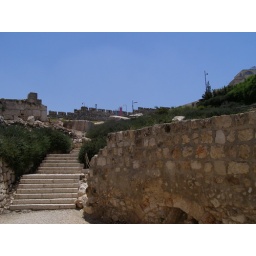
More the archaeological park. These steps lead from the by the base of the steps of the bridge of Robinson's Arch to the Dung Gate.July 19, 2006.